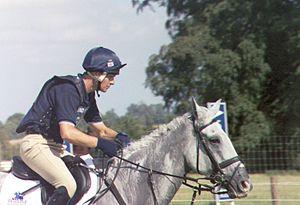
Le concours complet d'équitation est un sport équestre qui regroupe en une seule discipline trois épreuves bien distinctes : une épreuve de saut d'obstacles, une épreuve de dressage et une épreuve spécifique : le cross ou cross-country. Créée à l'origine pour tester les capacités des chevaux destinés aux forces armées, cette épreuve a évolué peu à peu pour devenir une discipline équestre à part entière. Souvent qualifié de triathlon équestre, le CCE demande, contrairement à d'autres disciplines, une polyvalence de la part du cheval comme de son cavalier.
Les sports équestres sont parmi ceux contestés aux Jeux Olympiques. Les sports équestres font leurs entrées aux Jeux de 1900, avec la pratique du Polo, la voltige, l'attelage à quatre mains, la conduite d'attelage Mail Coach, du Hack et Hunter et trois sortes d'épreuves de sauts d'obstacles. Beaucoup de ces épreuves ont aujourd'hui disparu, les épreuves équestres sont maintenant représentées par des épreuves par équipe et en individuel de saut d'obstacles, de Dressage et de Concours Complet d'Equitation. Les athlètes du Pentathlon ont également une épreuve de saut d'obstacles mais elle n'est pas référencée dans les sports équestres.
Les épreuves d’équitation aux Jeux olympiques d'été de 2004 se sont déroulées du 15 au 27 août 2004 au centre équestre olympique de Markopoulo. La compétition est composée de six épreuves issues de trois disciplines équestres disputées à titre individuel et par équipe : le concours complet, le dressage et le saut d'obstacles. Trente-sept nations représentées par 203 athlètes prennent part à la compétition. Les États-Unis remportent le plus grand nombre de médailles lors de ces compétitions équestres avec cinq médailles dont une en or et deux en argent. L'Allemagne obtient quatre médailles dont une en or et une en argent. Le Royaume-Uni totalise quant à lui trois médailles.
Leslie Law est un cavalier anglais de concours complet de niveau international.